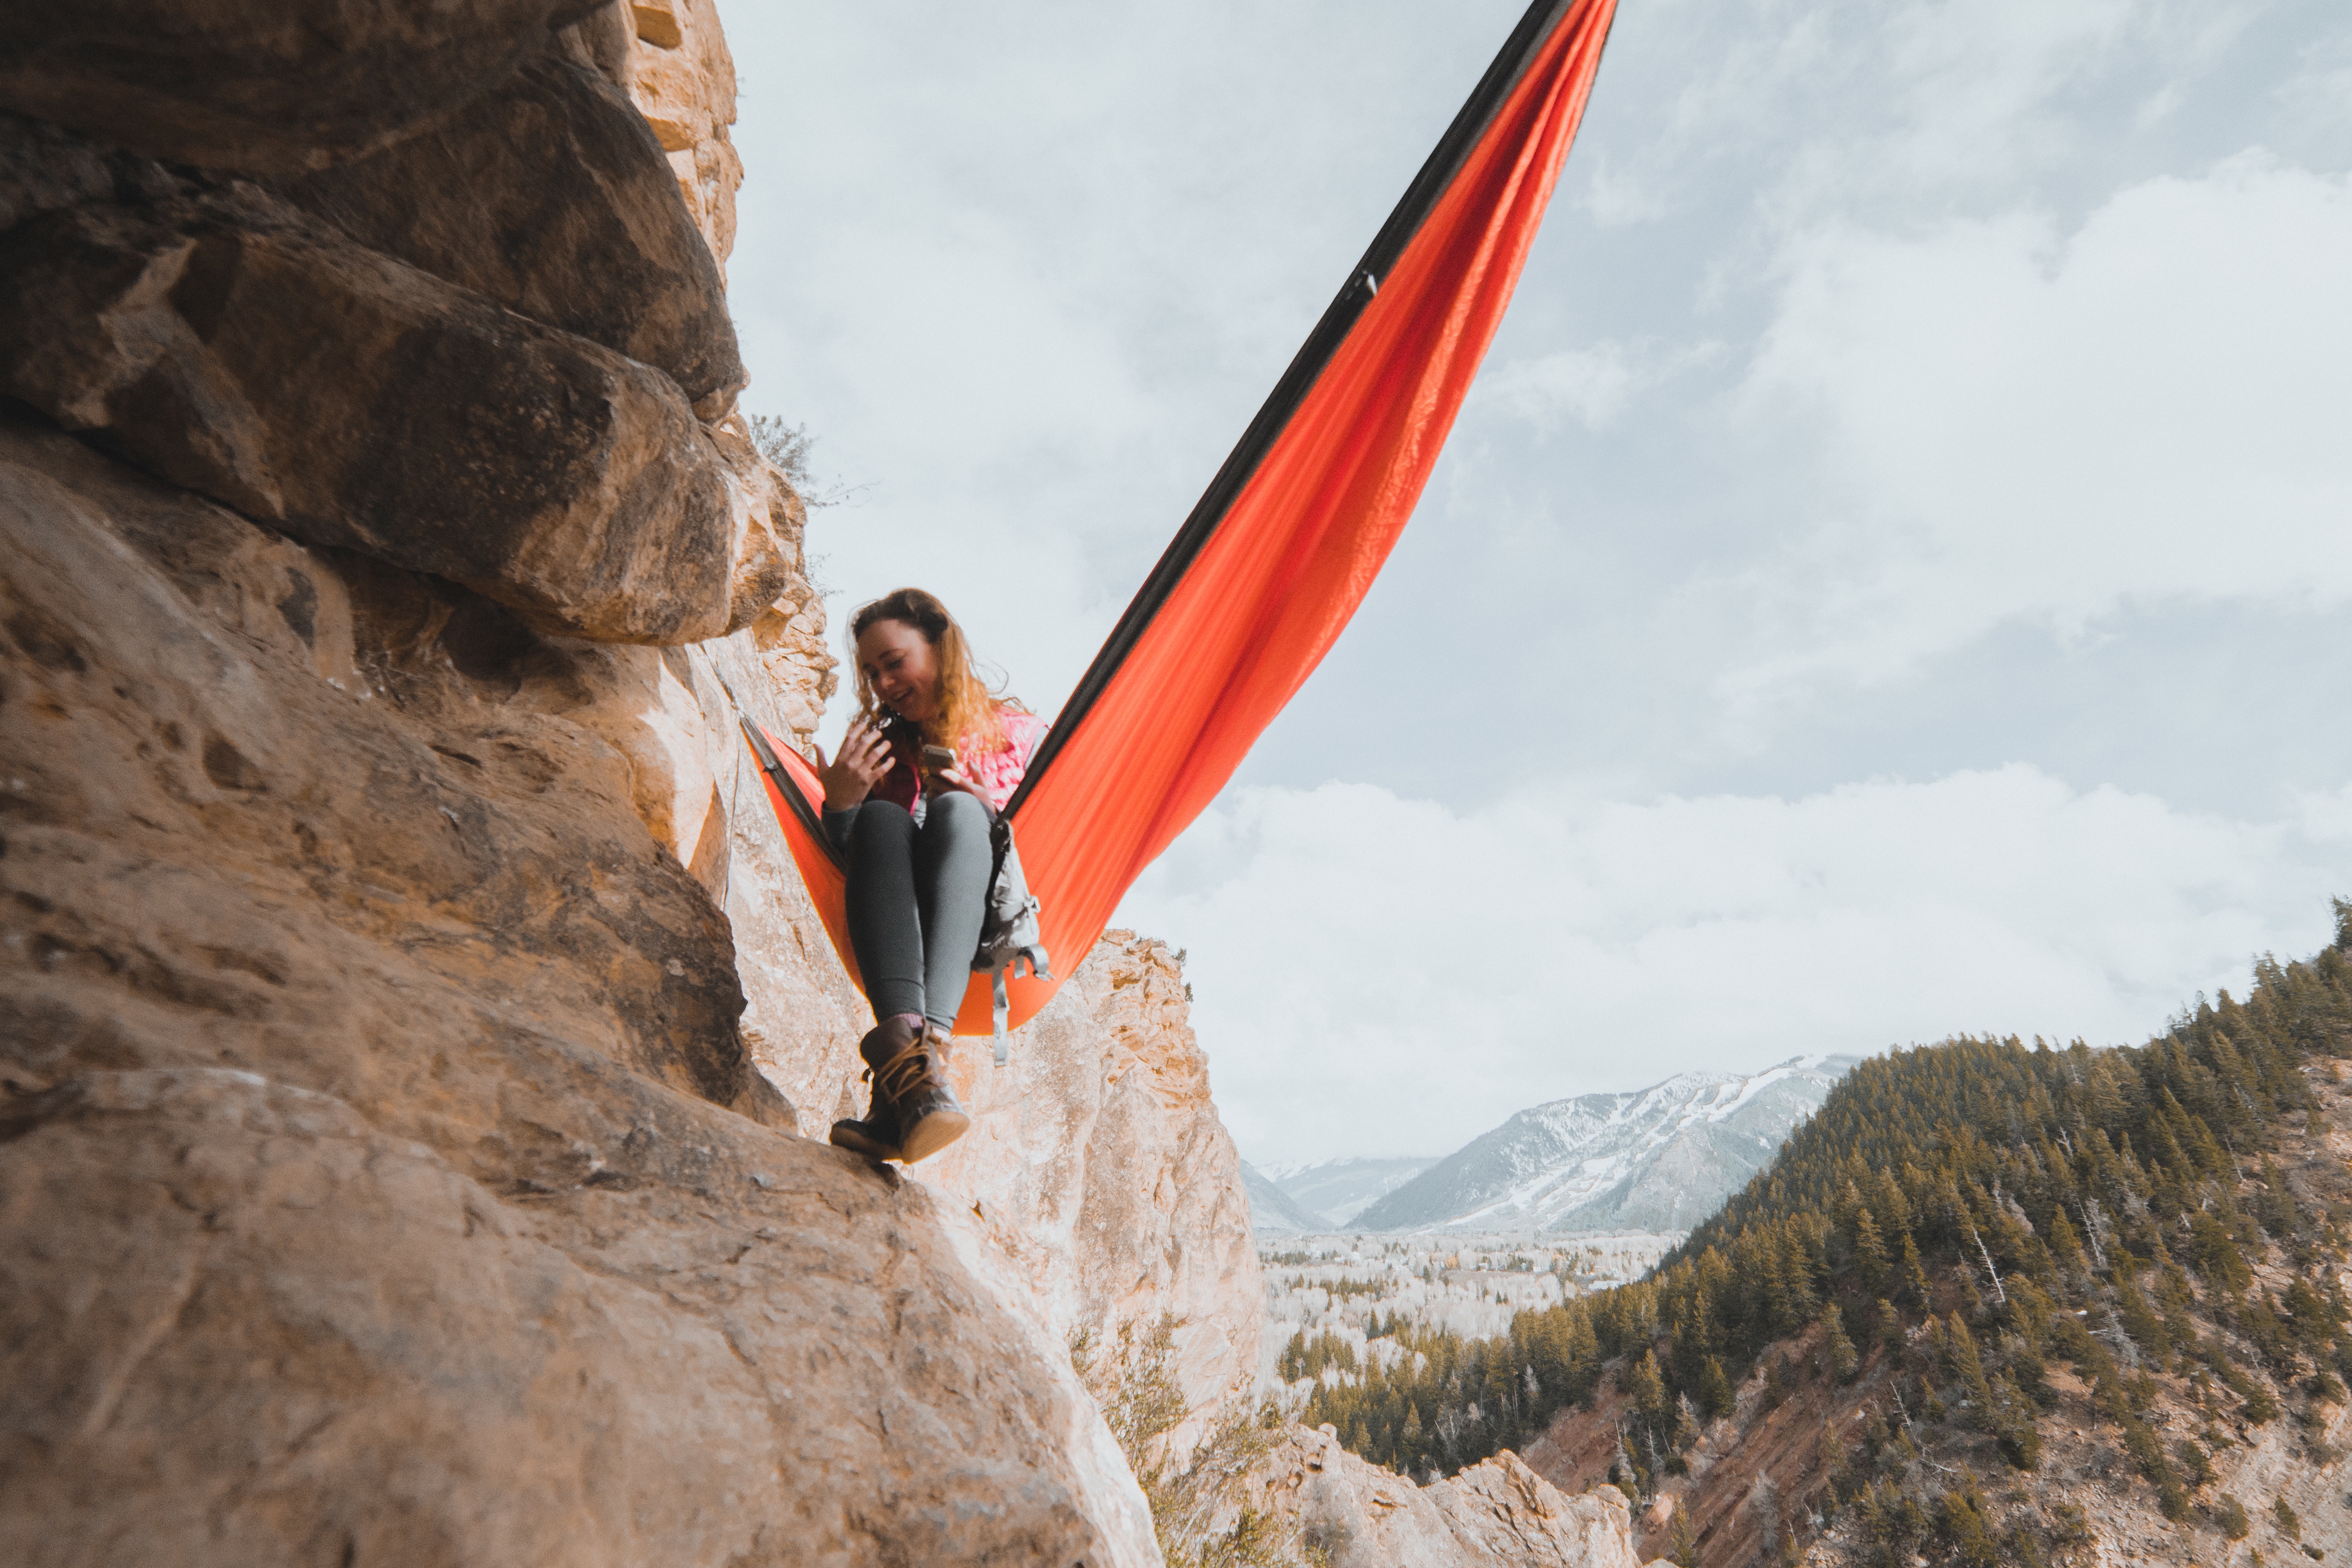
mountain, adventure, recreation, jumping, climbing, rock climbing, extreme sport, mountaineering, sports, outdoor recreation, sport climbing